Florentina López de Jesús

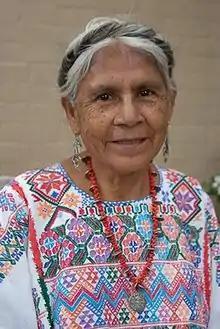

Florentina López de Jesús (July 25, 1939 – February 9, 2014) was a traditional Amuzgo weaver from Xochistlahuaca, Guerrero, Mexico. Her work was recognized by various awards.